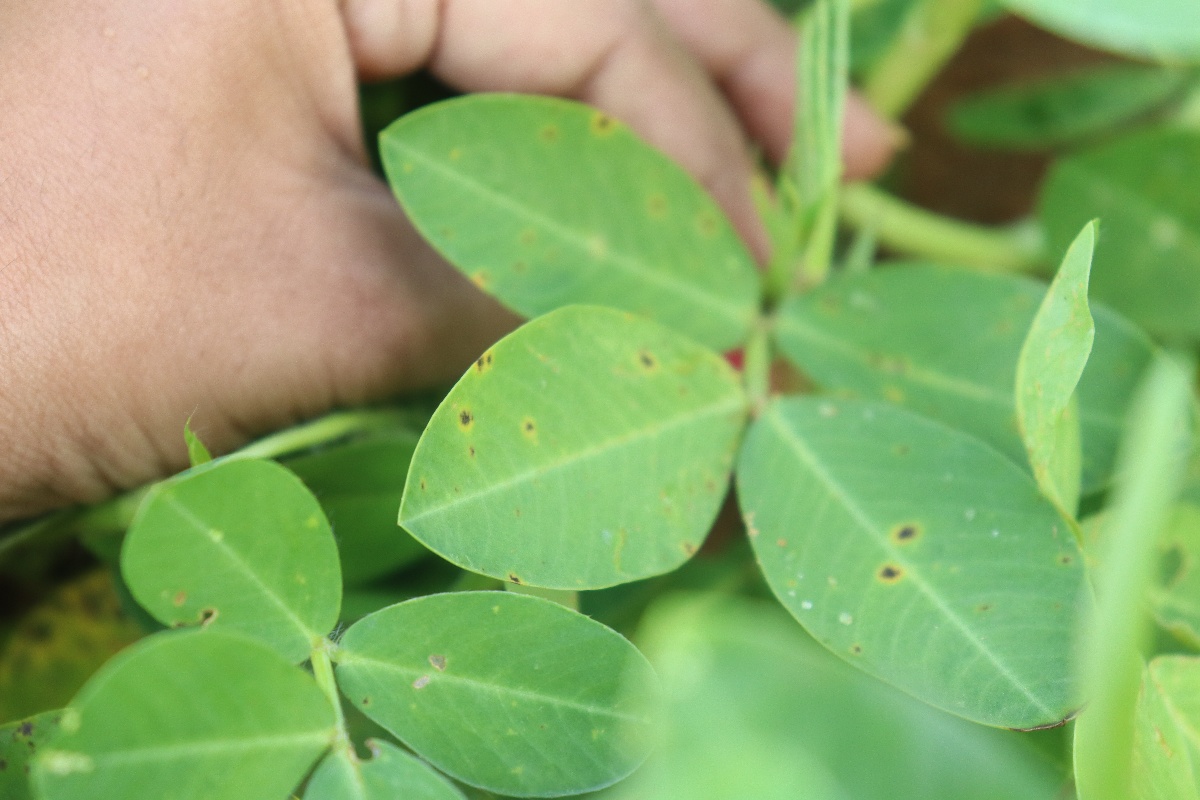
Label: early_leaf_spot